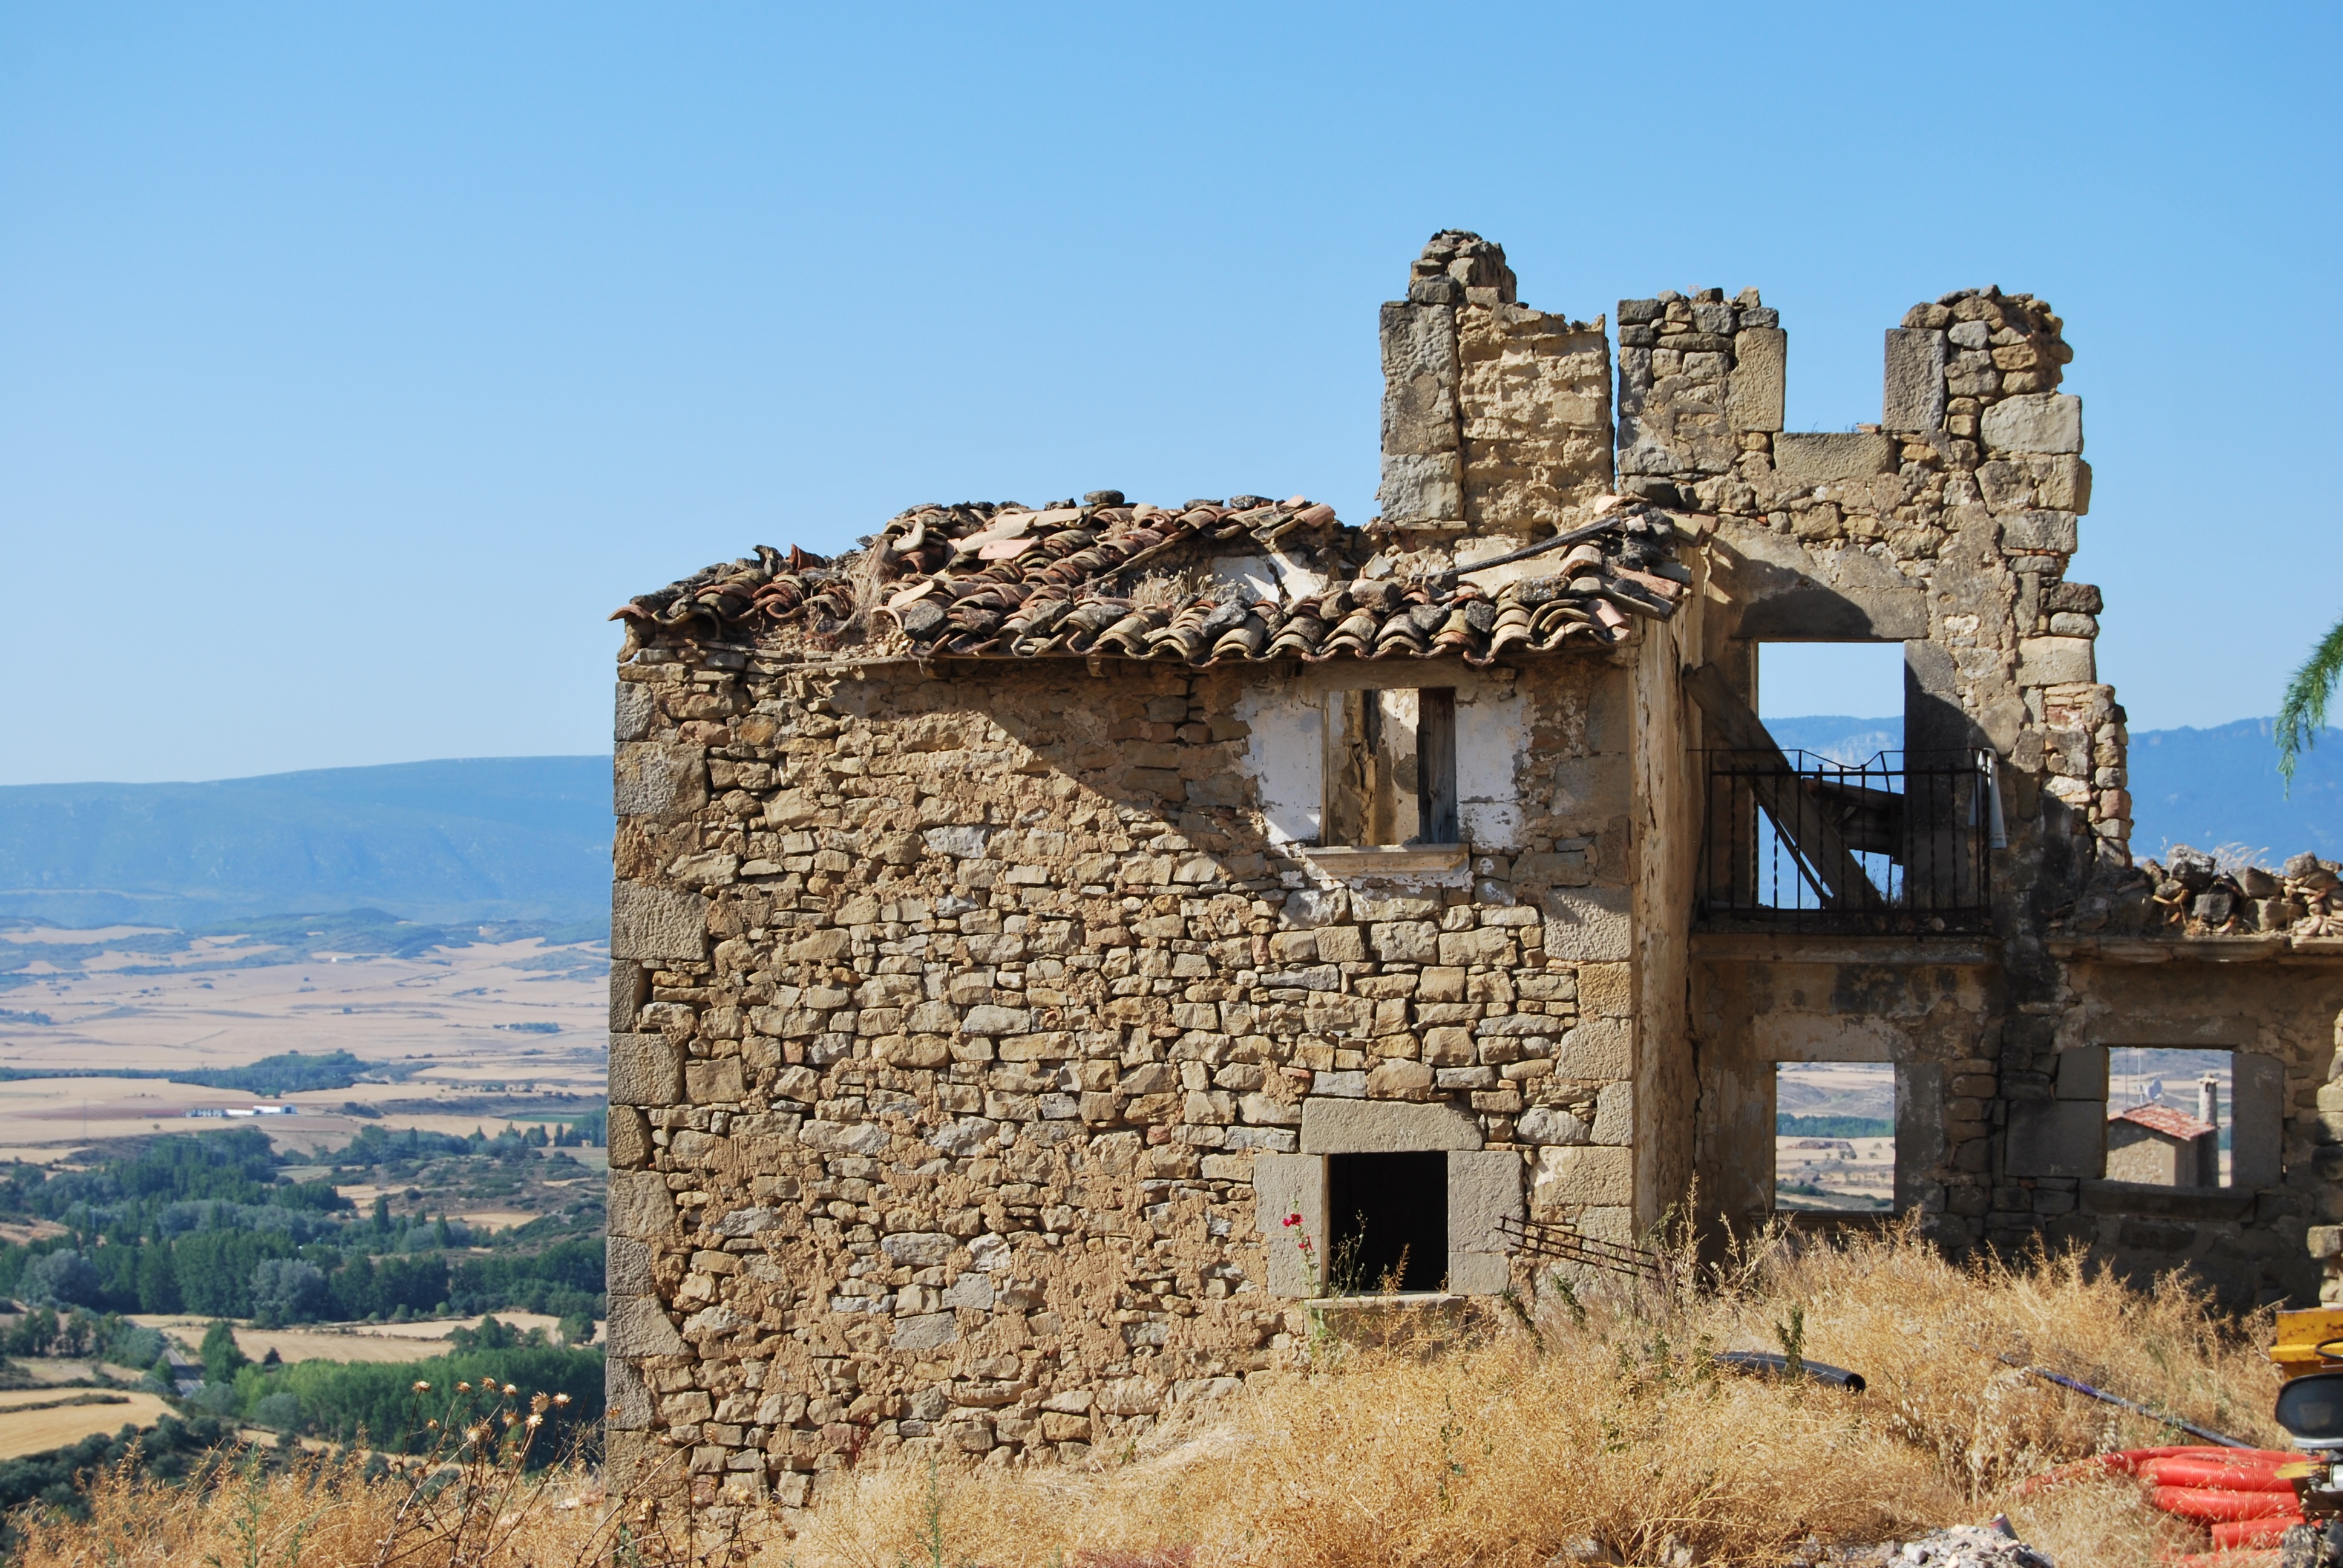
rock, mountain, people, building, wall, vacation, village, fortification, tourism, ruins, huesca, ancient history